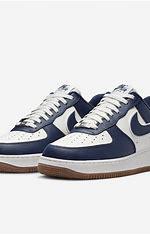
Brand: Nike
Model: Air Force 1 07 LV8